Vellicode

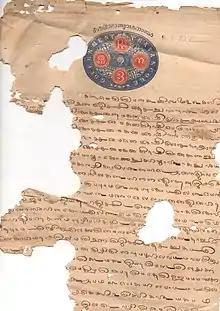
Title deed Documents

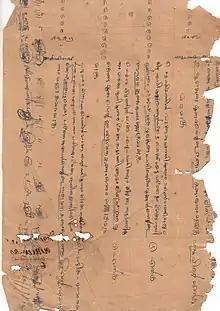
Title deed document

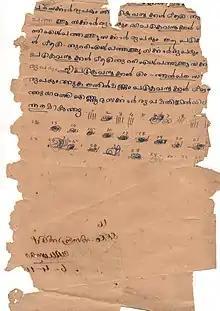
Title deed document

The ancient name of Vellicode was Sarva Vali Kode (which translates roughly to "a place were all religions are followed" in Sanskrit.) indicates to the large religious diversity in Vellicode. A cathedral said to have been built by St Thomas the Apostle is nearby. The Bhagavathy Temple is to the south.